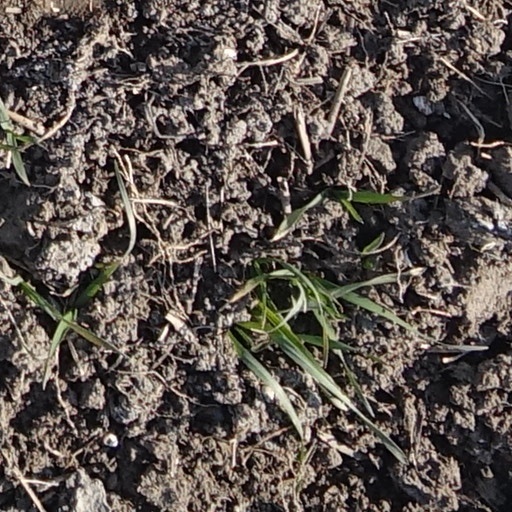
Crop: wheat